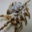
Label: spider